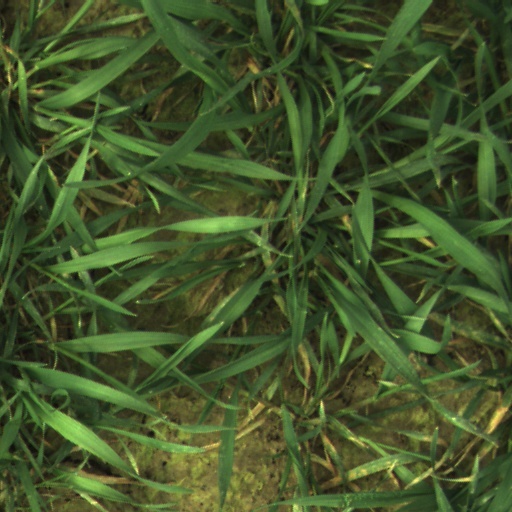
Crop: wheat